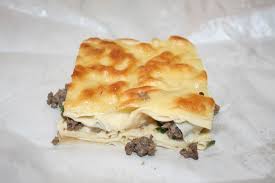
Yemek: borek